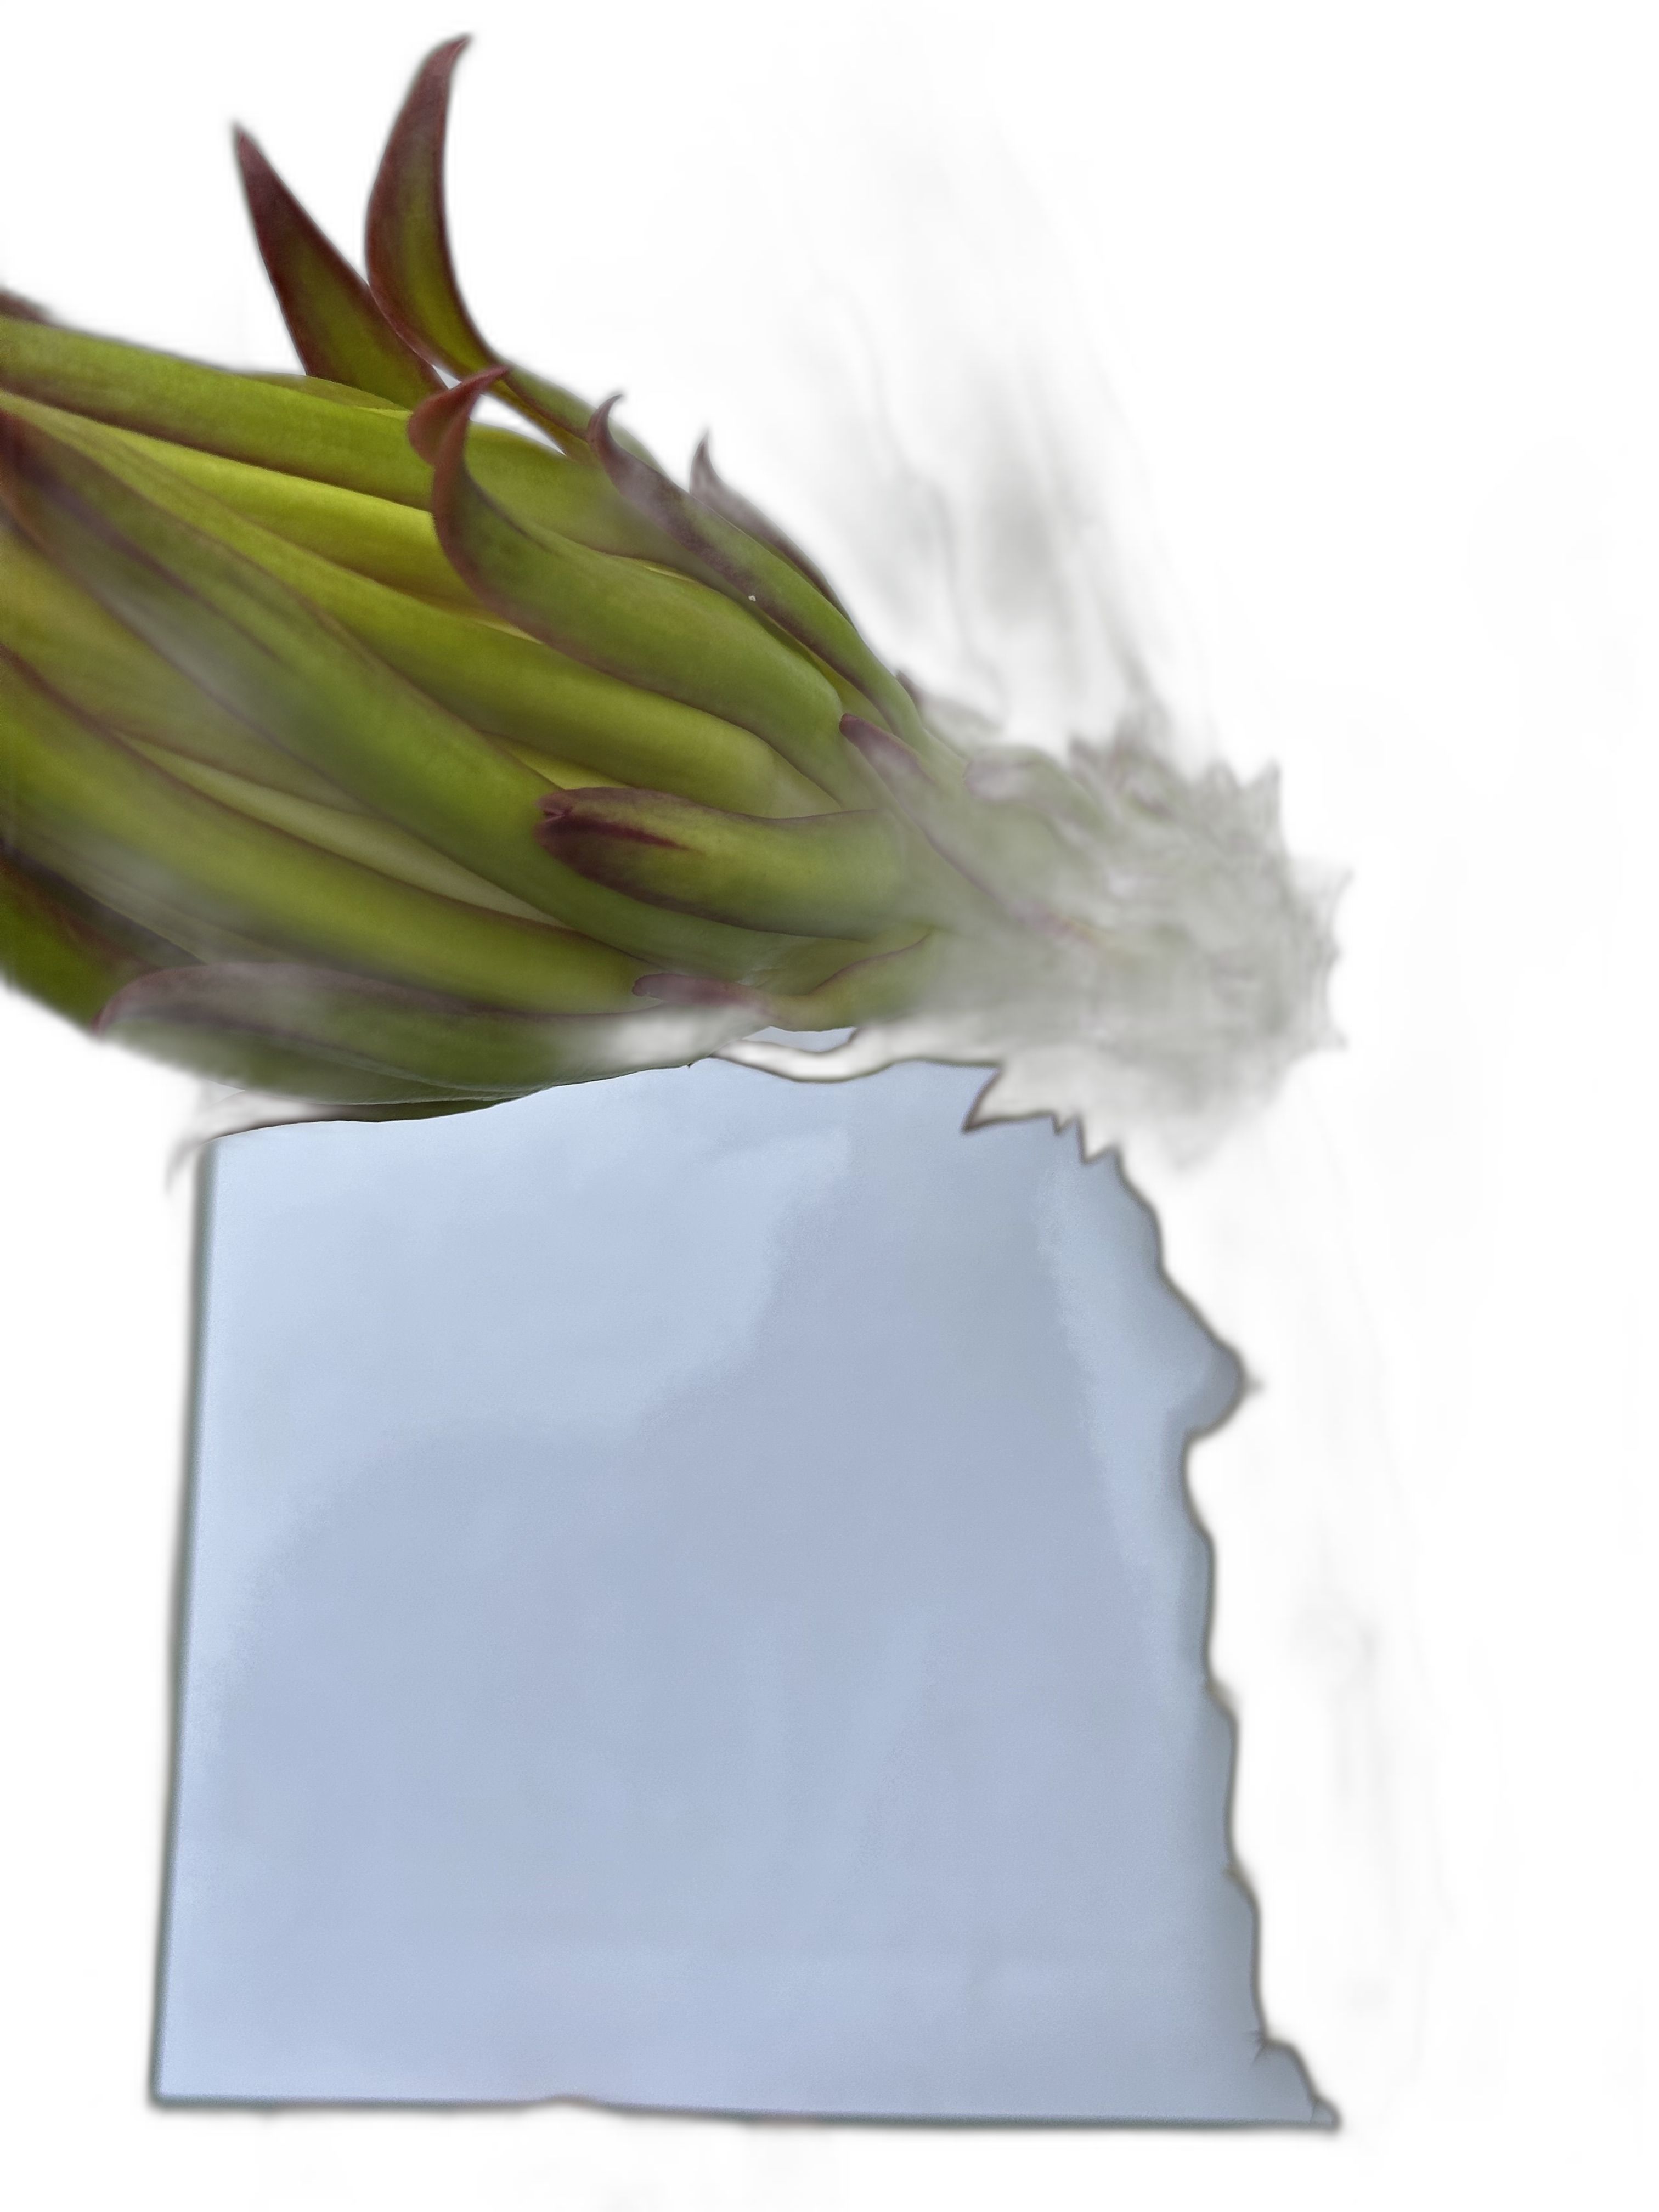
Label: Good fruit